Question: Please indicate a possible affordance area of beat_drum that can be used for striking
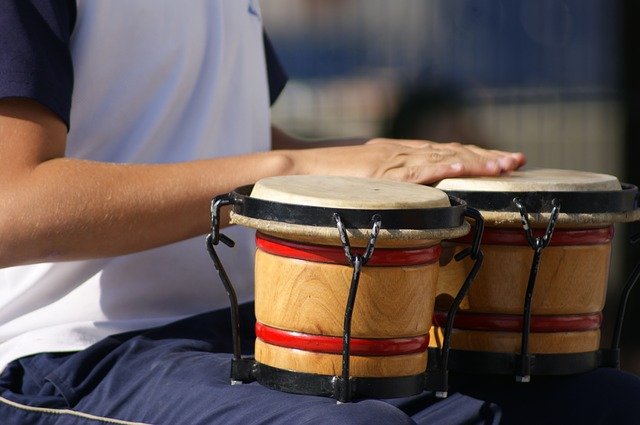
Answer: [234.5, 168, 444.5, 224]